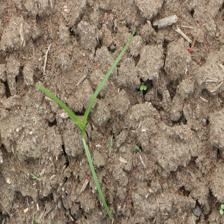
Label: Grass